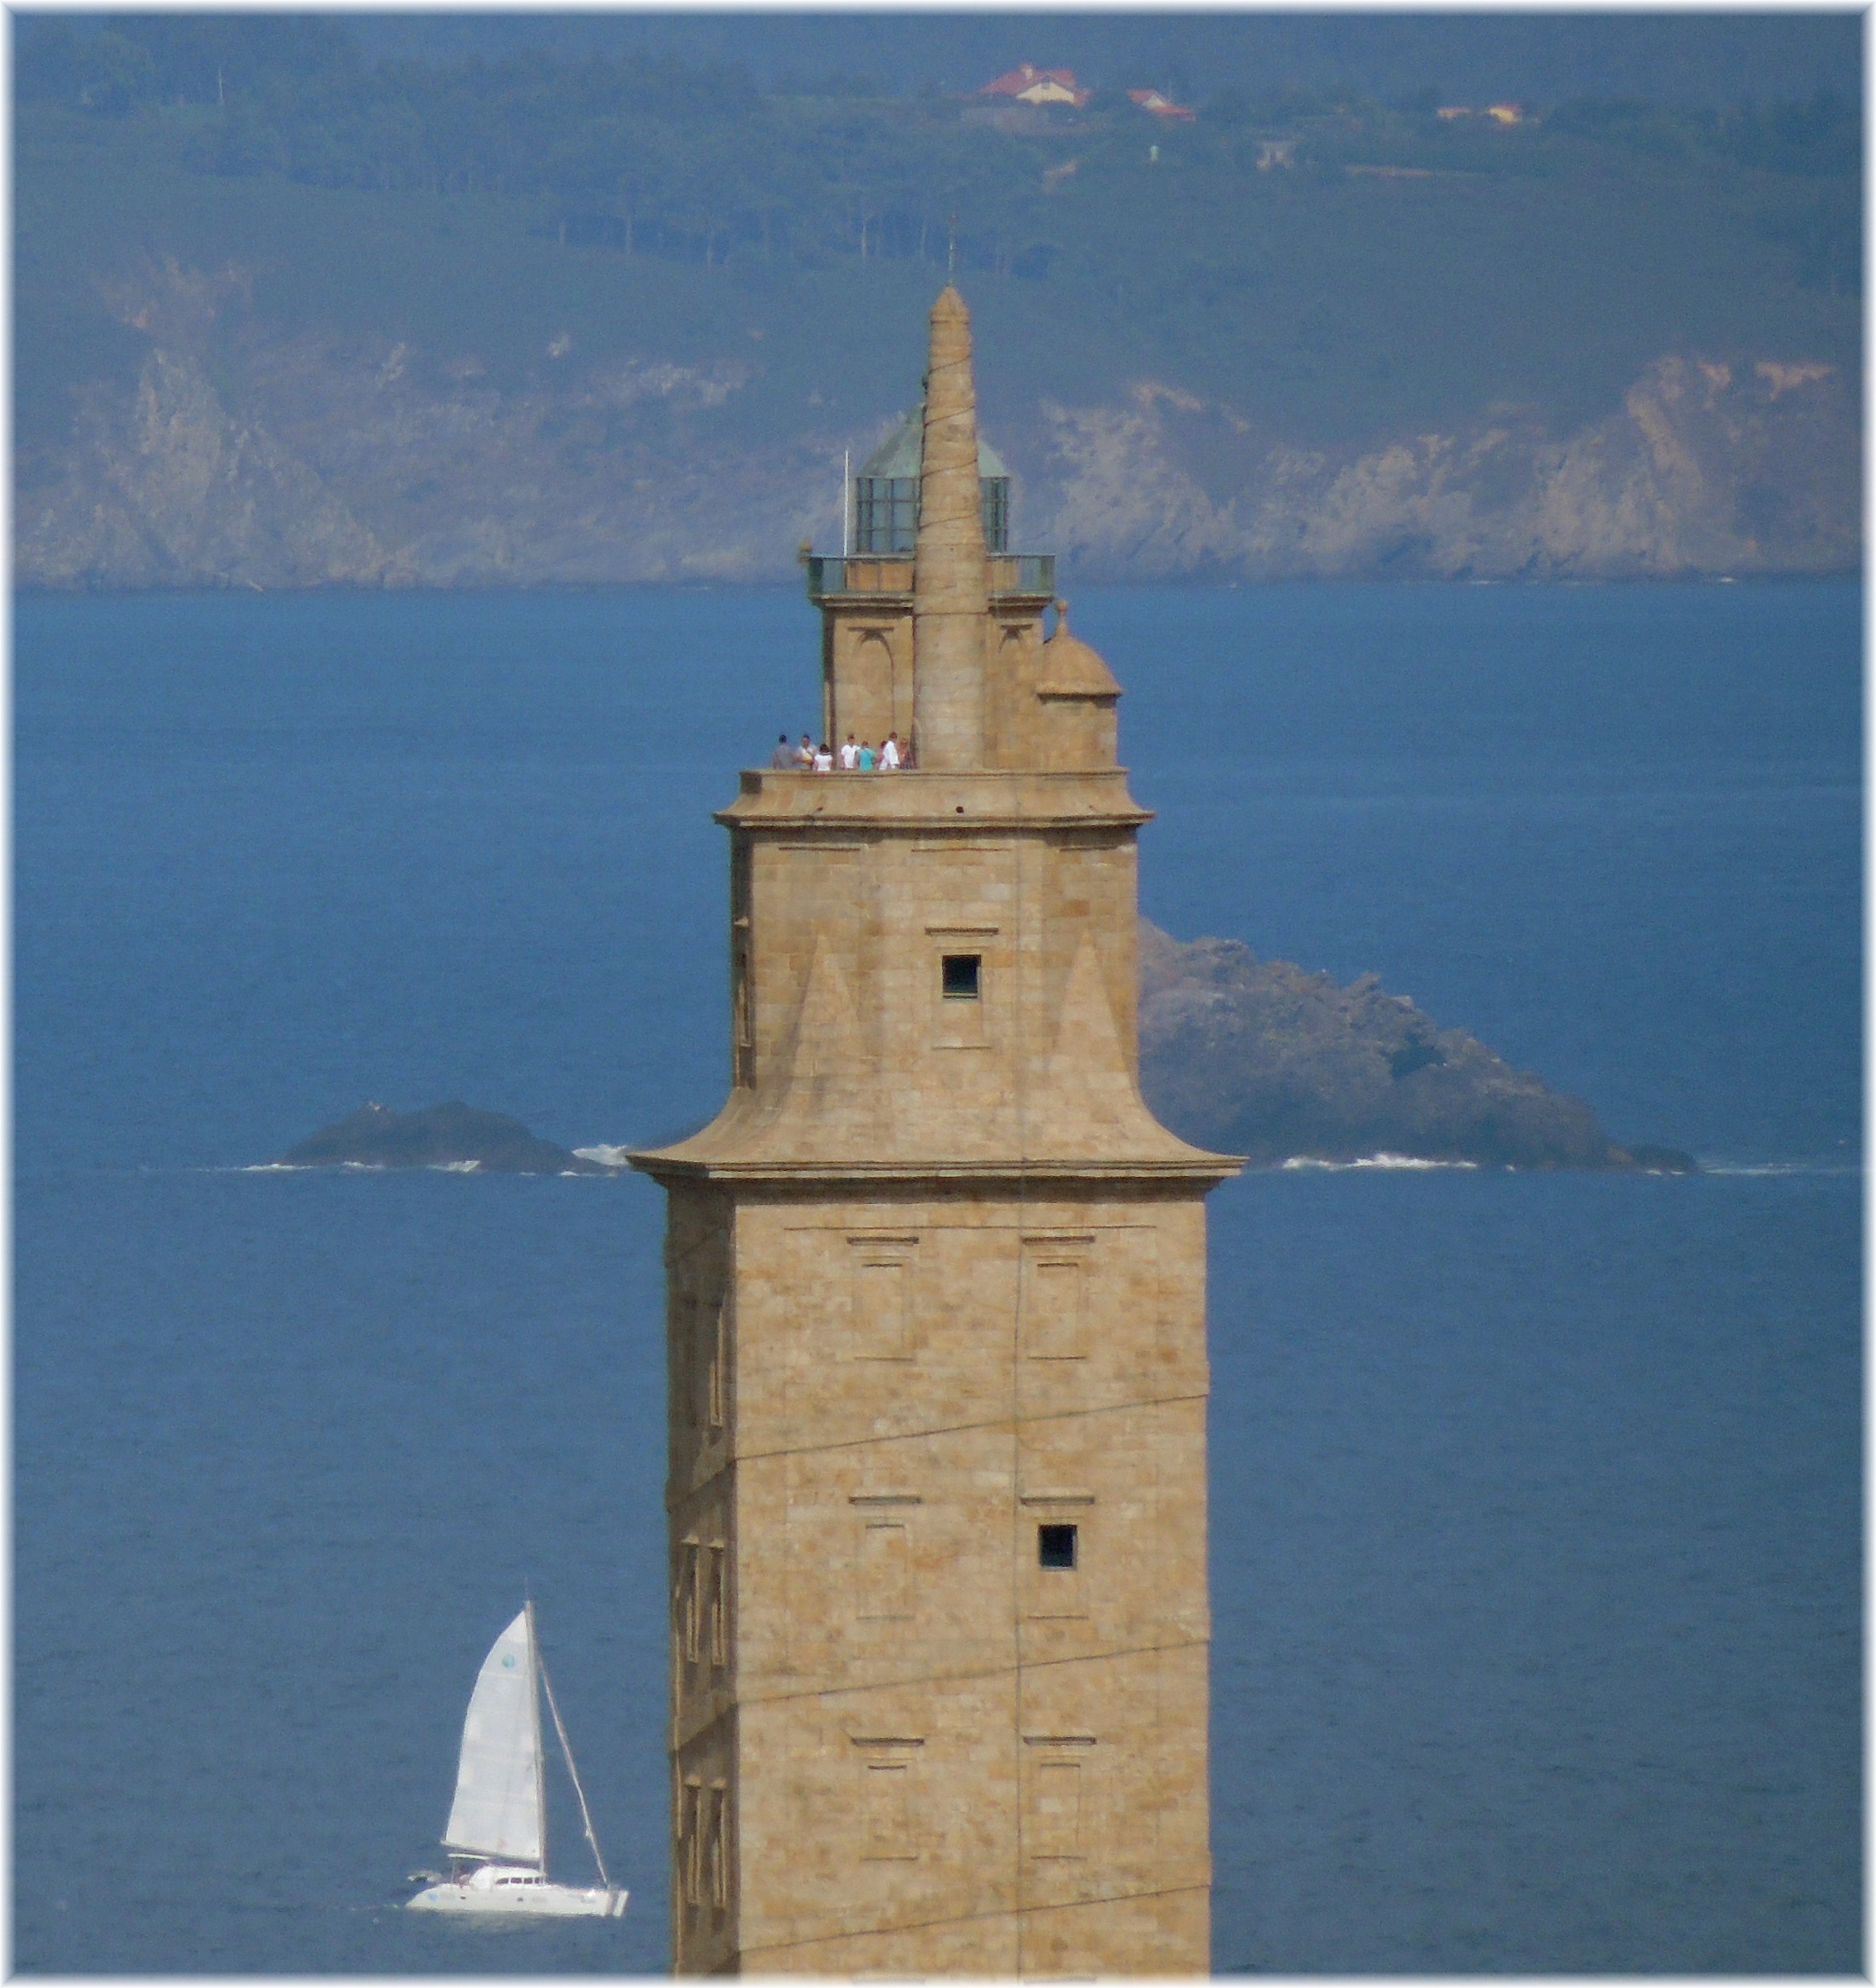
lighthouse, tower, church, chapel, bell tower, spire, steeple, thegalaxy